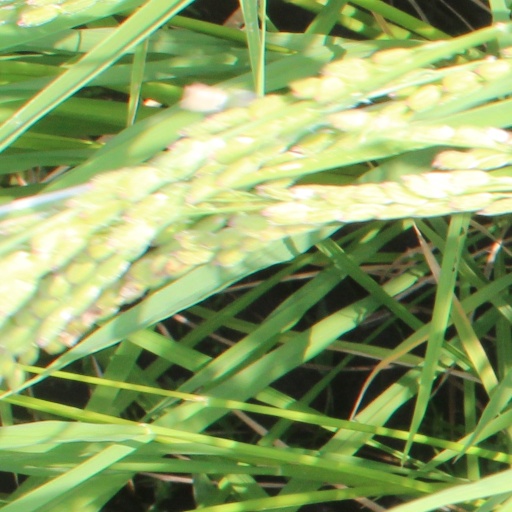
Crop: rice